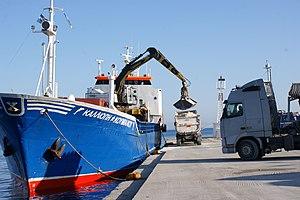
Port de Kos (Mandraki) sur l'île grecque de Kos. Navire de transport de marchandises en vrac Evagelistria Skopelou à l'embarcadère du port de Kos.